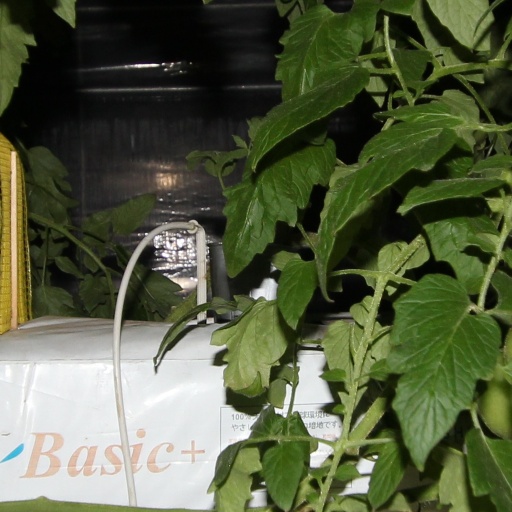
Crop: tomato